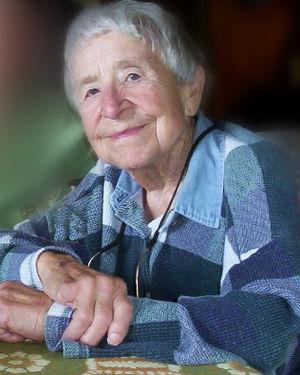
Doris McCarthy est une artiste canadienne spécialisée dans la peinture de paysages abstraits.